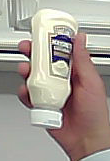
Product: heinz_mayo